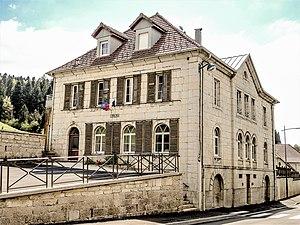
Mairie